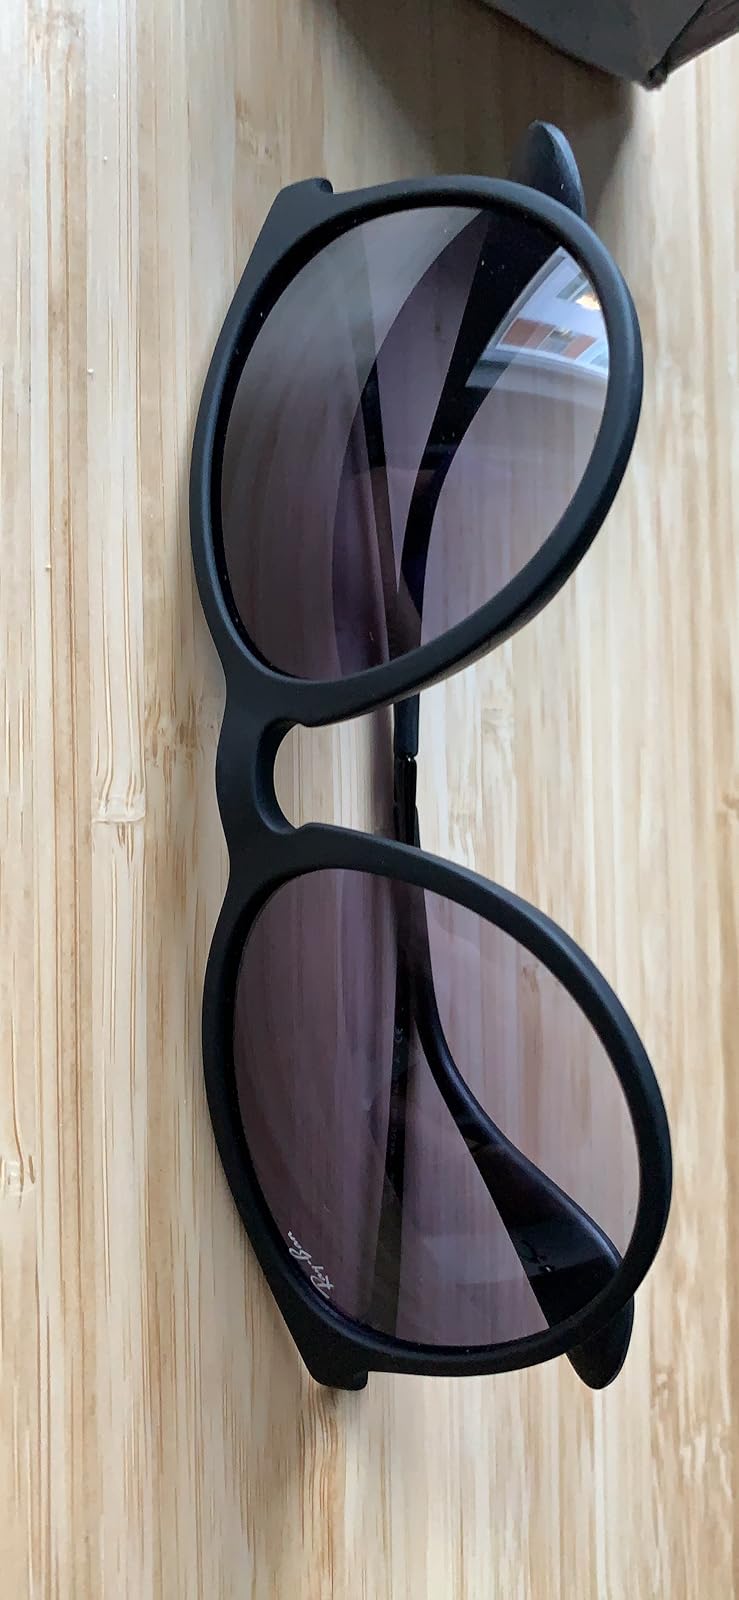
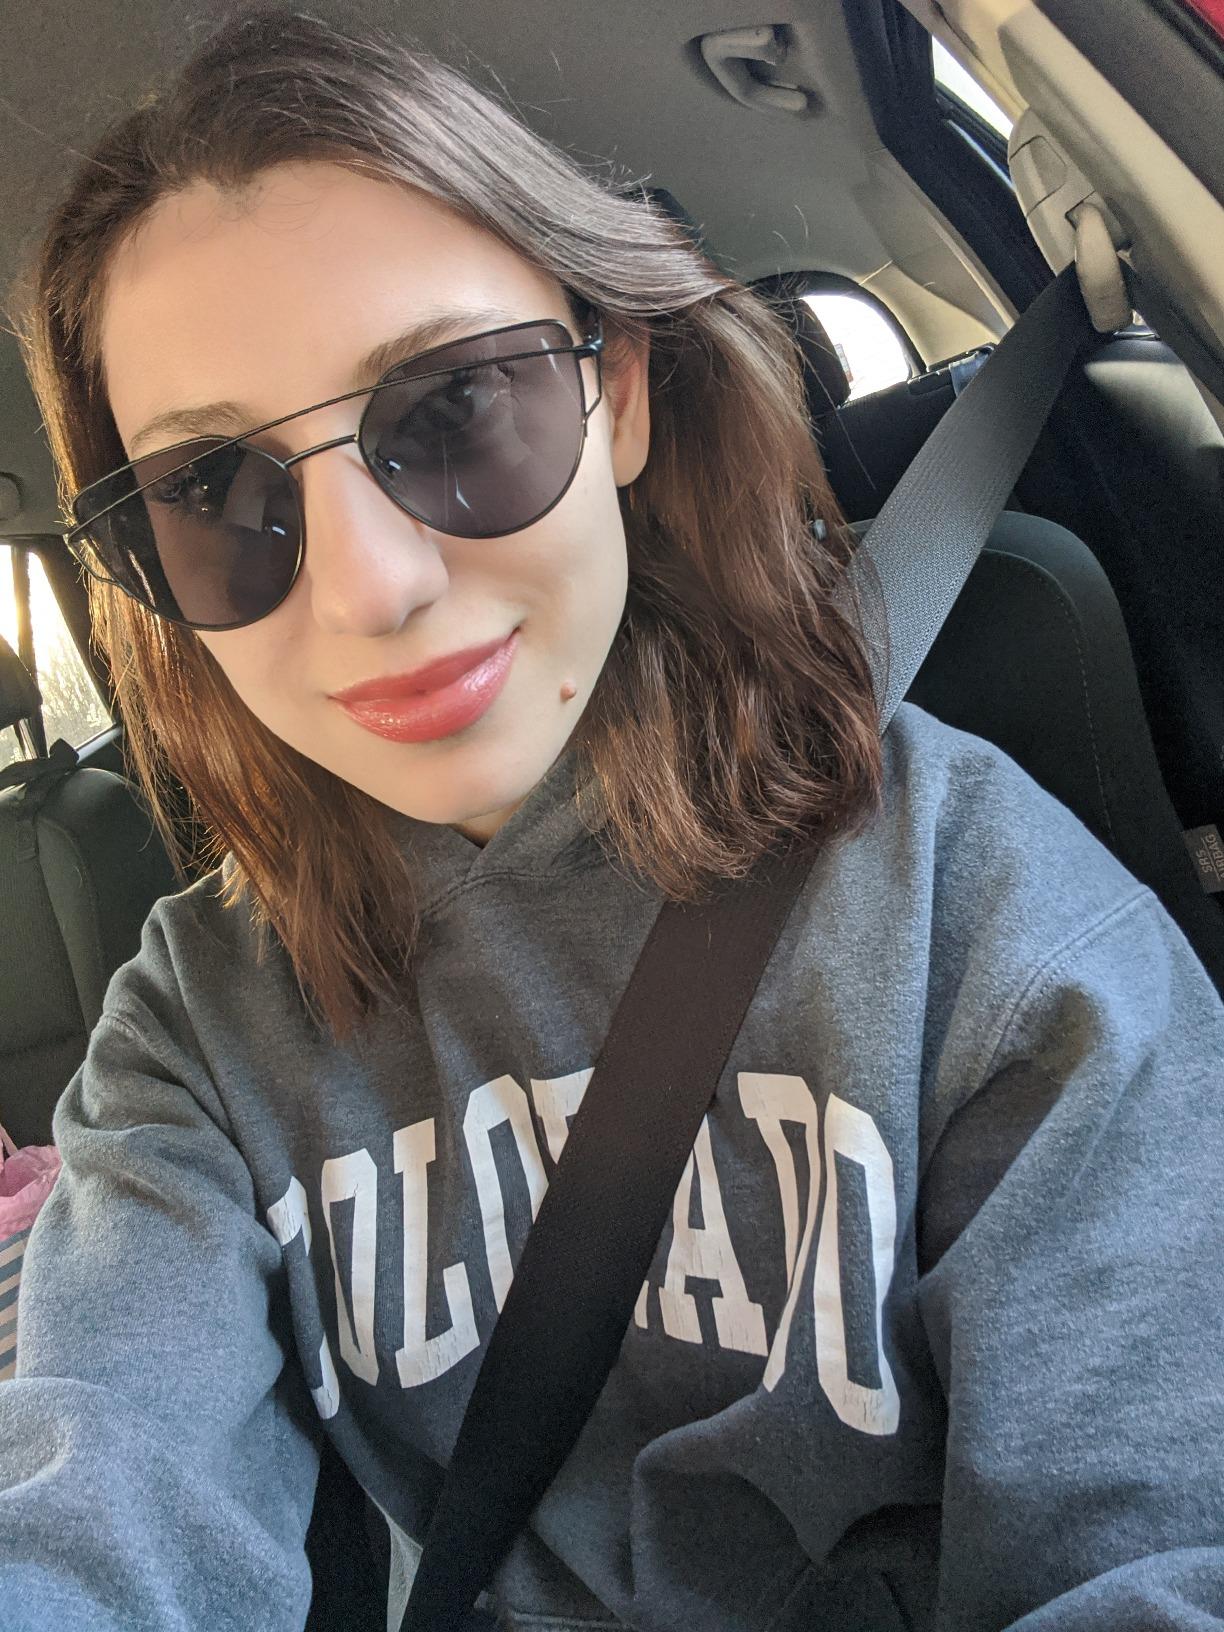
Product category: accessories_sunglasses
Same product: no